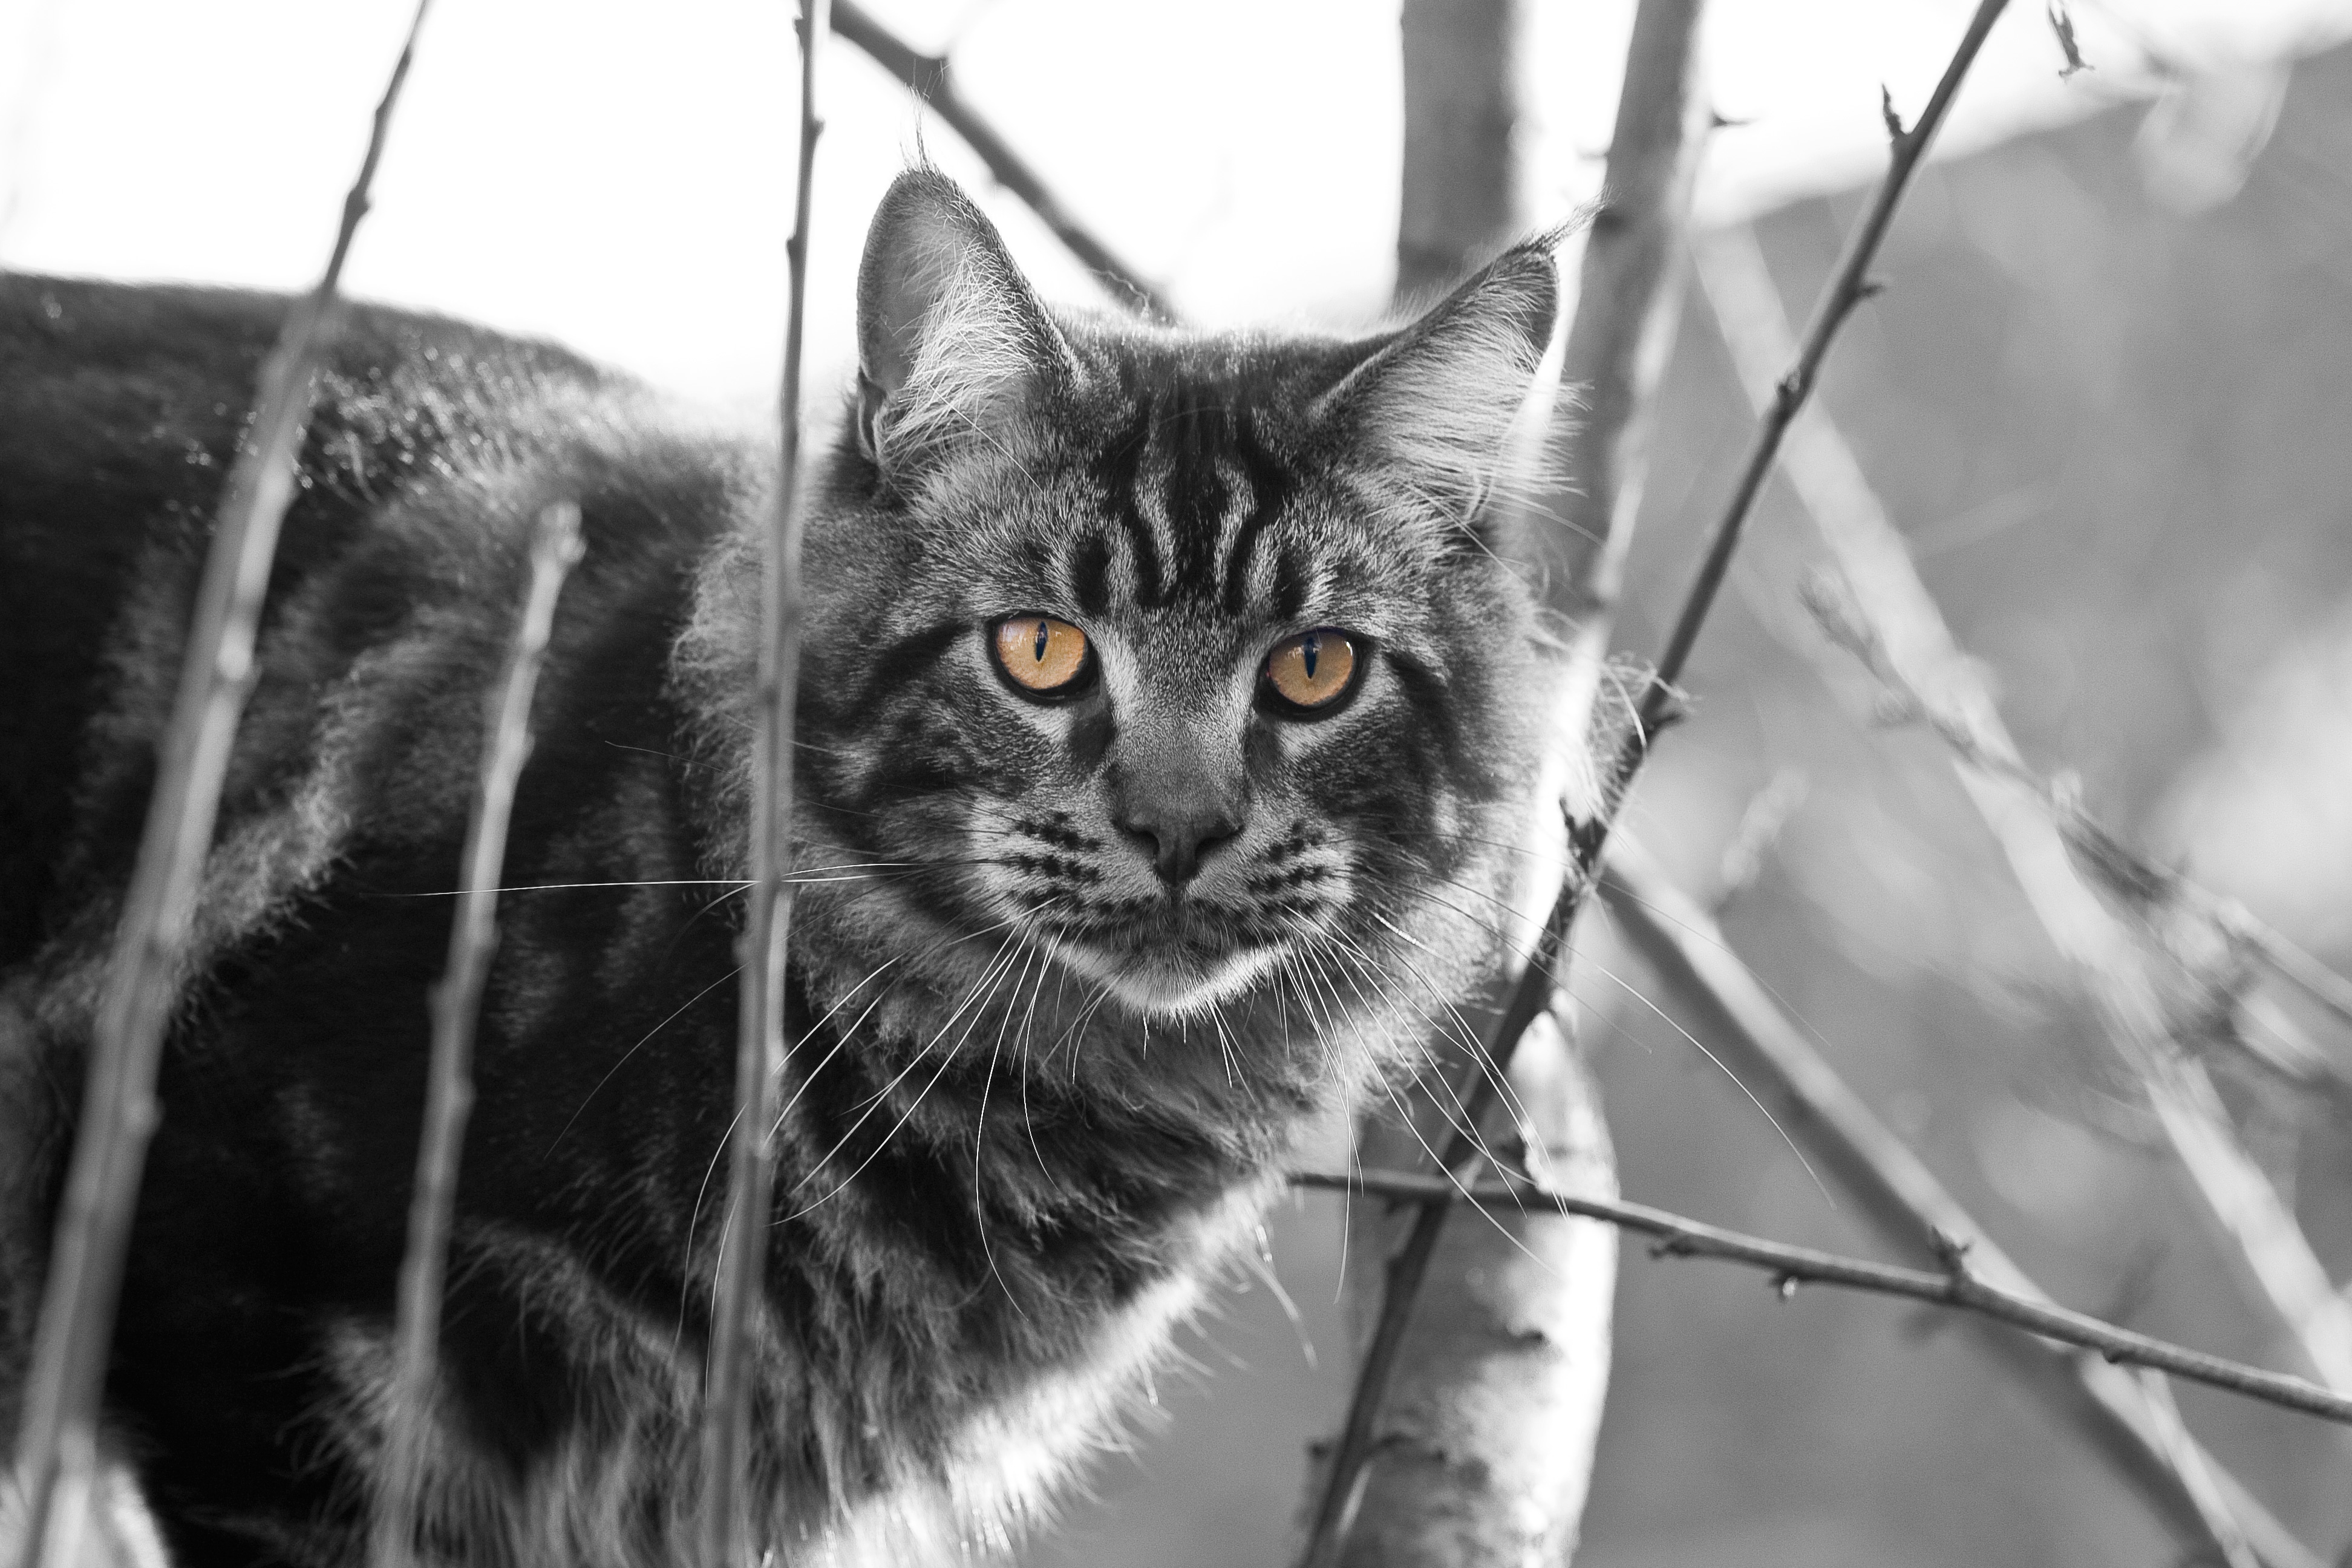
tree, black and white, sweet, fur, portrait, cat, mammal, contrast, black, monochrome, fauna, eyes, whiskers, vertebrate, mainecoon, animal portrait, mackerel, cat face, cat portrait, wild cat, monochrome photography, small to medium sized cats, cat like mammal, domestic short haired cat